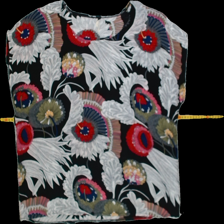
View: front
Type: Blouse
Category: Ladies
Brand: Not Applicable
Colors: Multicolor
Material: 100%viscose
Pattern: Floral print
Trend: No trend
Stains: No
Price range: <50
Recommended usage: Reuse